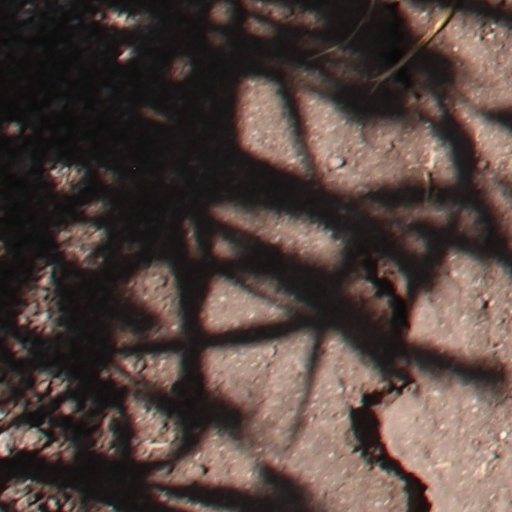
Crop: wheat